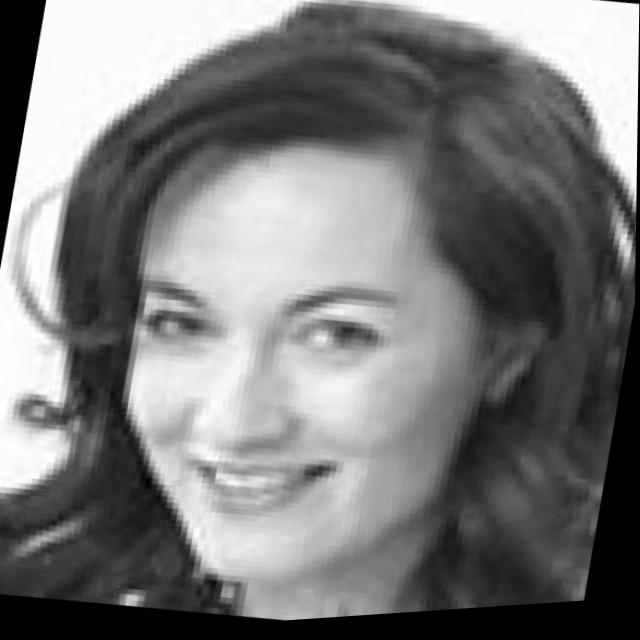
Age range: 21-44